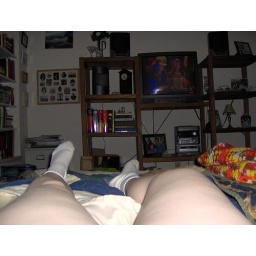
365.046 - TV in bed